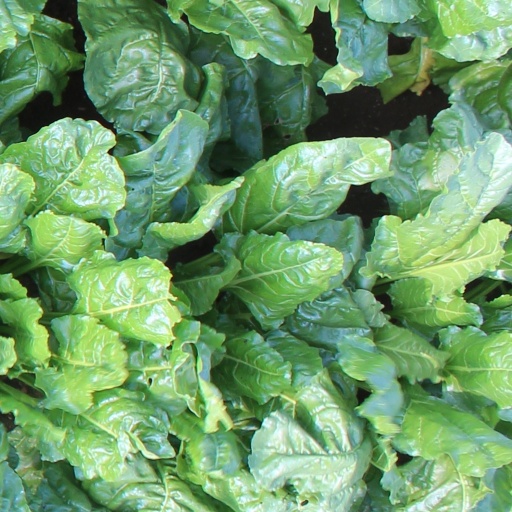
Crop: sugar beet